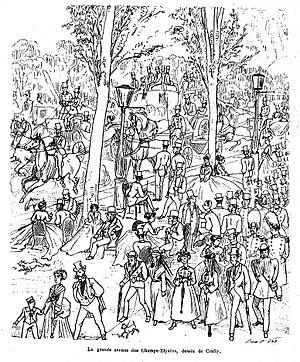
La grande avenue des Champs Élysées http://gallica.bnf.fr/ark:/12148/bpt6k6332974s/f16.image.r.langFR
L’avenue des Champs-Élysées est une voie de Paris. Longue de près de deux kilomètres et suivant l'axe historique de la ville, elle est une voie de circulation centrale reliant la place de la Concorde à la place Charles-de-Gaulle dans le 8ᵉ arrondissement. Site touristique majeur, elle a souvent passé pour la plus belle avenue de la capitale, et est connue en France comme la « plus belle avenue du monde ».